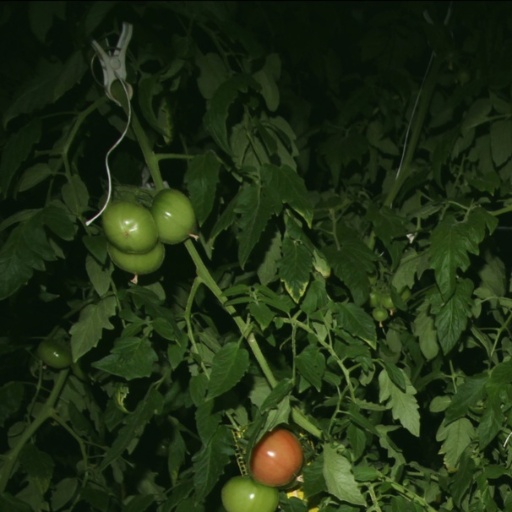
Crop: tomato